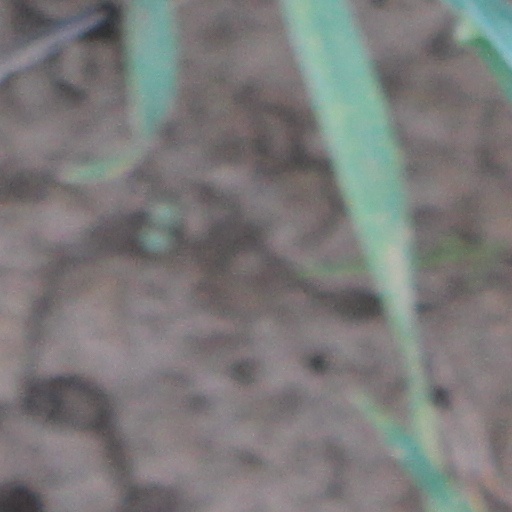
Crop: wheat